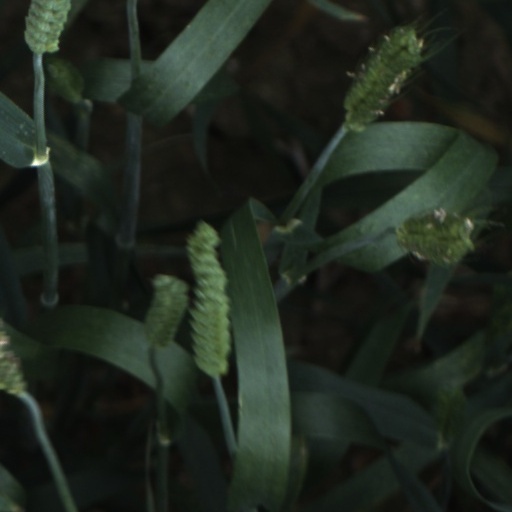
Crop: wheat